History of Benghazi

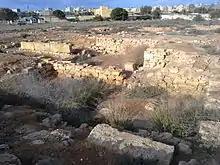
Euesperides ruins, Benghazi.

Modern Benghazi lies in the province of Cyrenaica, an area which was heavily colonised by the Greeks in antiquity. After the war of Othomi in 464-460 BC. the Messenians settled in Naupaktos. In 399 BC, expelled once more by the Spartians, they took final refuge in Euesperides. The Greek city that existed within the modern day boundaries of Benghazi was founded around 525 BC.